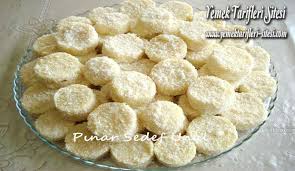
Yemek: lokum